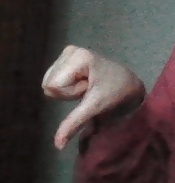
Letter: waw